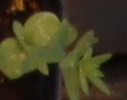
Label: Flax